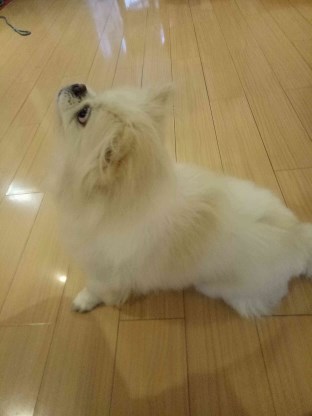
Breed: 480-n000125-Pekinese